Calanque de Morgiou

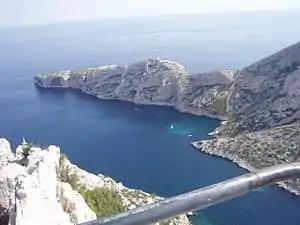
A view of the Calanque de Morgiou

The Calanque de Morgiou is one of the biggest calanques located between Marseille and Cassis.